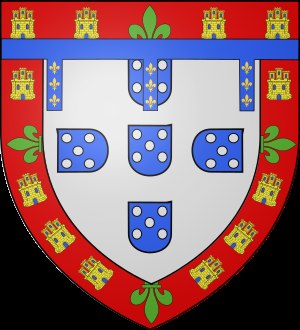
Henrik Søfareren
Henrik Søfarerens våben
Henrik Søfareren var søn af Johan 1. af Portugal og kendt for at have stået bag de første portugisiske opdagelsesrejser, på hvilke man bl.a. opdagede Açorerne i 1427, Kap Verde i 1450'erne. Deltagerne blev de første europæere, der sejlede syd for Kap Bojador i 1434.